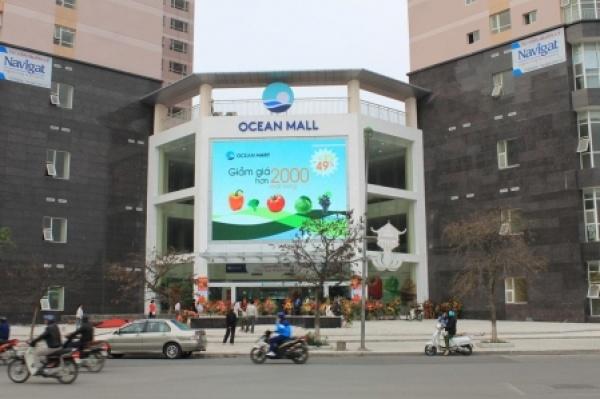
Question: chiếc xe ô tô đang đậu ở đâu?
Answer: ở trước tòa nhà ocean mall